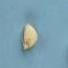
Maize quality: Good